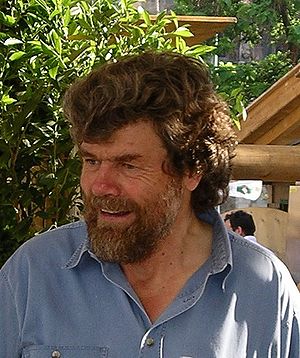
Reinhold Messner
Reinhold Messner (2004)
Reinhold Messner er en italiensk bjergbestiger og eventyrer, der tilhører gruppen af de allerstørste bjergbestigere.